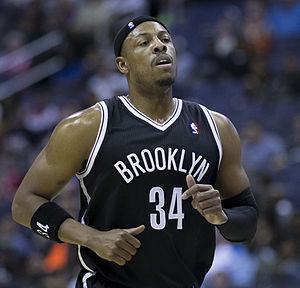
Paul Pierce, surnommé The Truth, est un ancien joueur américain de basket-ball né le 13 octobre 1977 à Oakland en Californie. Pierce était un joueur évoluant au poste d'ailier ou d'arrière chez les Clippers de Los Angeles Il a longtemps joué pour les Celtics de Boston, qui l'ont choisi en dixième position de la draft 1998 de la NBA. Il a été sélectionné dix fois pour le All-Star Game, a fait partie quatre fois de l'équipe All-NBA, et a également été capitaine de l'équipe de Boston pour les finales de la NBA en 2008 et 2010, remportant la finale NBA 2008. Il a été nommé MVP de la finale 2008.